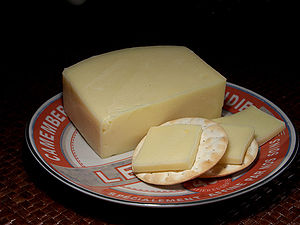
Danbo
Et stykke danbo
"Danbo er en dansk ost og den mest udbredte ostetype herhjemme. Danbo betegnes af Fødevarestyrelsen som ""Danmarks nationalost"". Det er en mild, let syrlig ost, der fremstilles af komælk.